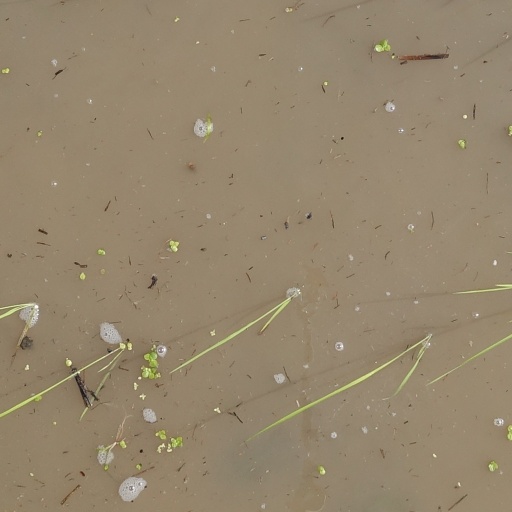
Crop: rice